Effects of Hurricane Sandy in New York

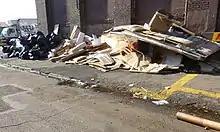
Refuse from storm damage in Gowanus, Red Hook, Brooklyn

As an extratropical cyclone, Sandy made landfall near Atlantic City, New Jersey on October 29, about south of New York City. It was a large cyclone, with gale-force winds about in diameter. Sandy's northwest track toward the coast drove a wall of water into southeastern New York from New York Harbor, as well as from the Long Island Sound. Along the coast of Long Island and across the New York metropolitan area, the storm's large size produced record high tides and a significant storm surge, which is the rise in water above the normally expected high tide. The timing of the surge coincided with the normal high tide, as well as a full moon, which added to the increase in water. Kings Point at the western end of the Long Island Sound recorded a storm surge of above normal tide levels. At the Battery on the southern tip of Manhattan, a storm surge of was recorded, corresponding to above the average low tide; this was the highest water level on record, surpassing the previous record set by the December 1992 nor'easter. About 17% of New York City flooded during the storm, equating to . This exceeded the 100-year flood as predicted by Federal Emergency Management Agency (FEMA). Areas along the ocean suffered from in addition to the high tides, which eroded more than 3 million yd (2.3 million m of beaches in New York City. Oceanfront locations with nourished beach, dunes, or bulkheads had less flooding.